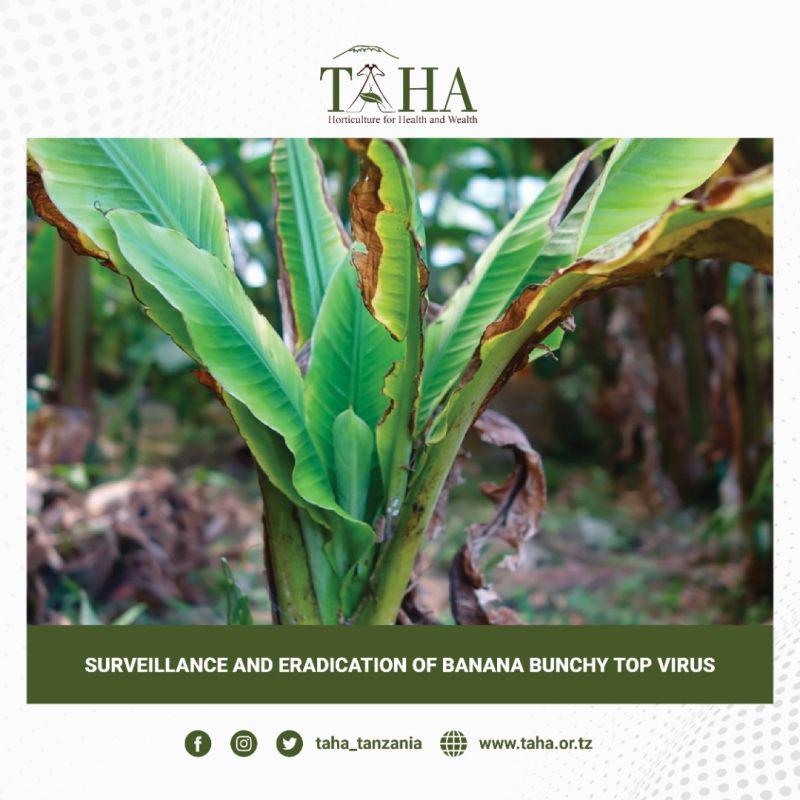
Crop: unknown
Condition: banana_banana_bunchy_top